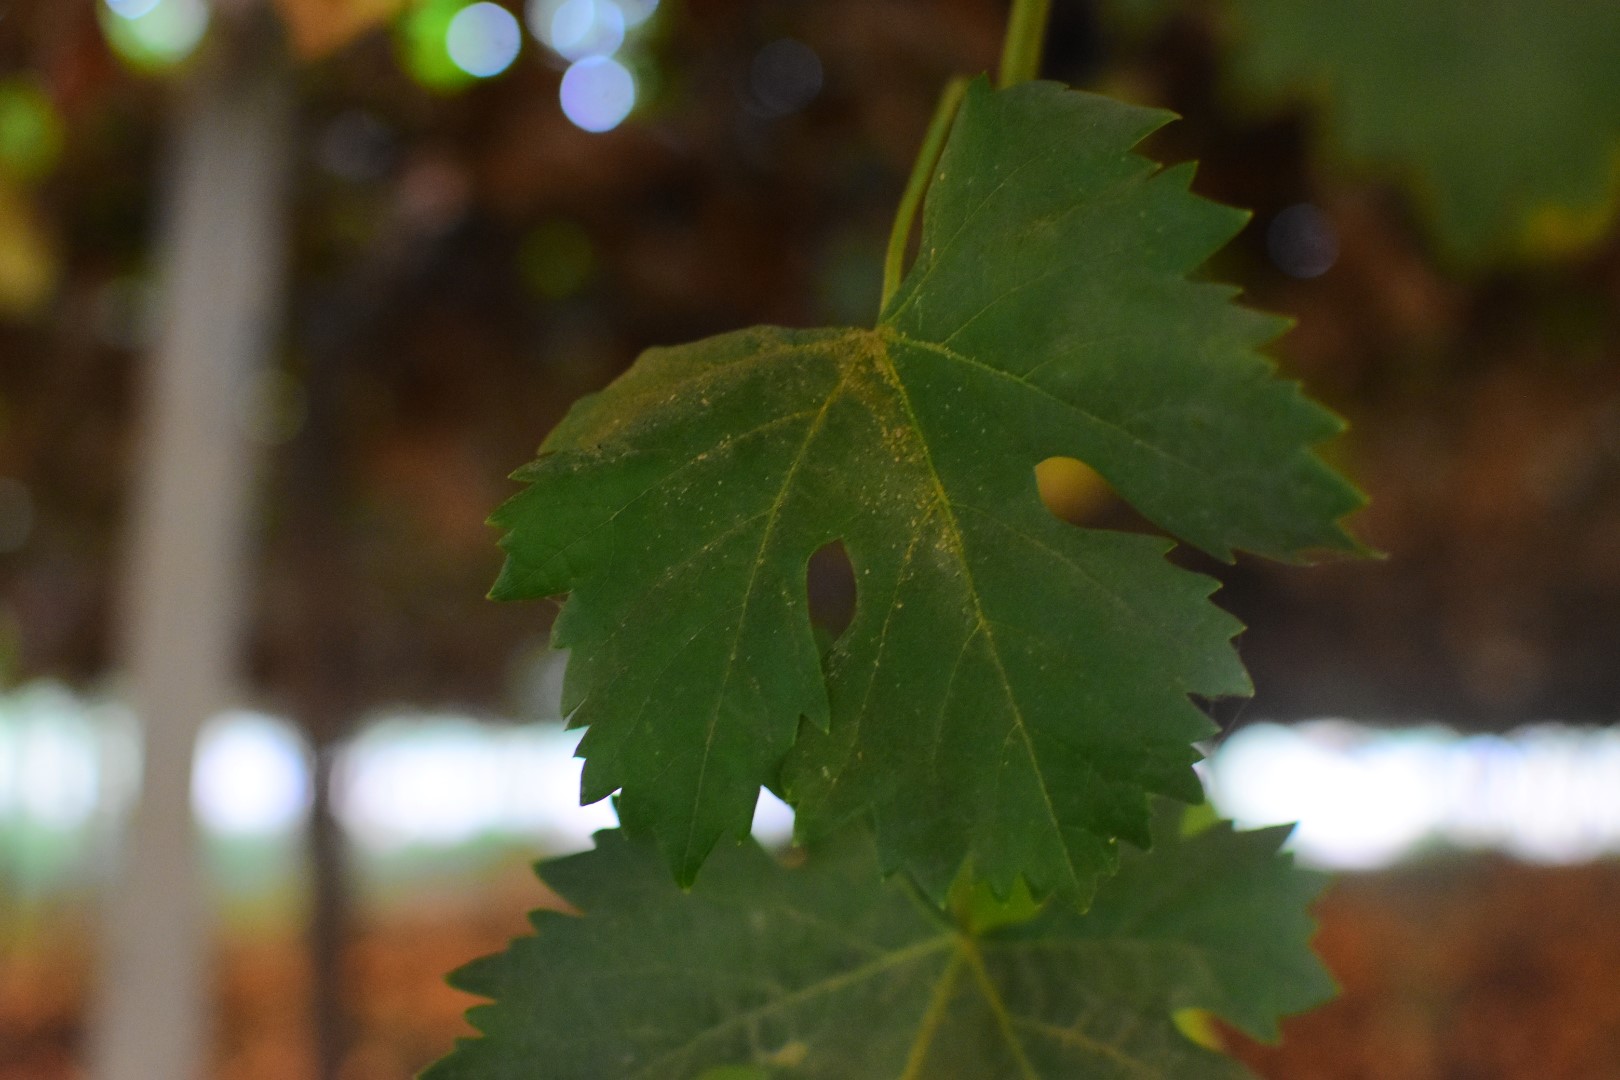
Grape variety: Aswud Balad